785 series

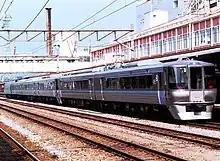
2+4-car formation on a "Super White Arrow" service, September 1990

2-car set converted from former stored cars for use on "Super Hakuchō" services from December 2010